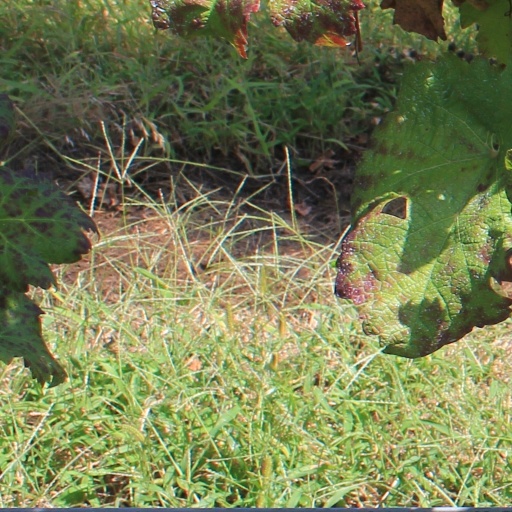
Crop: grape